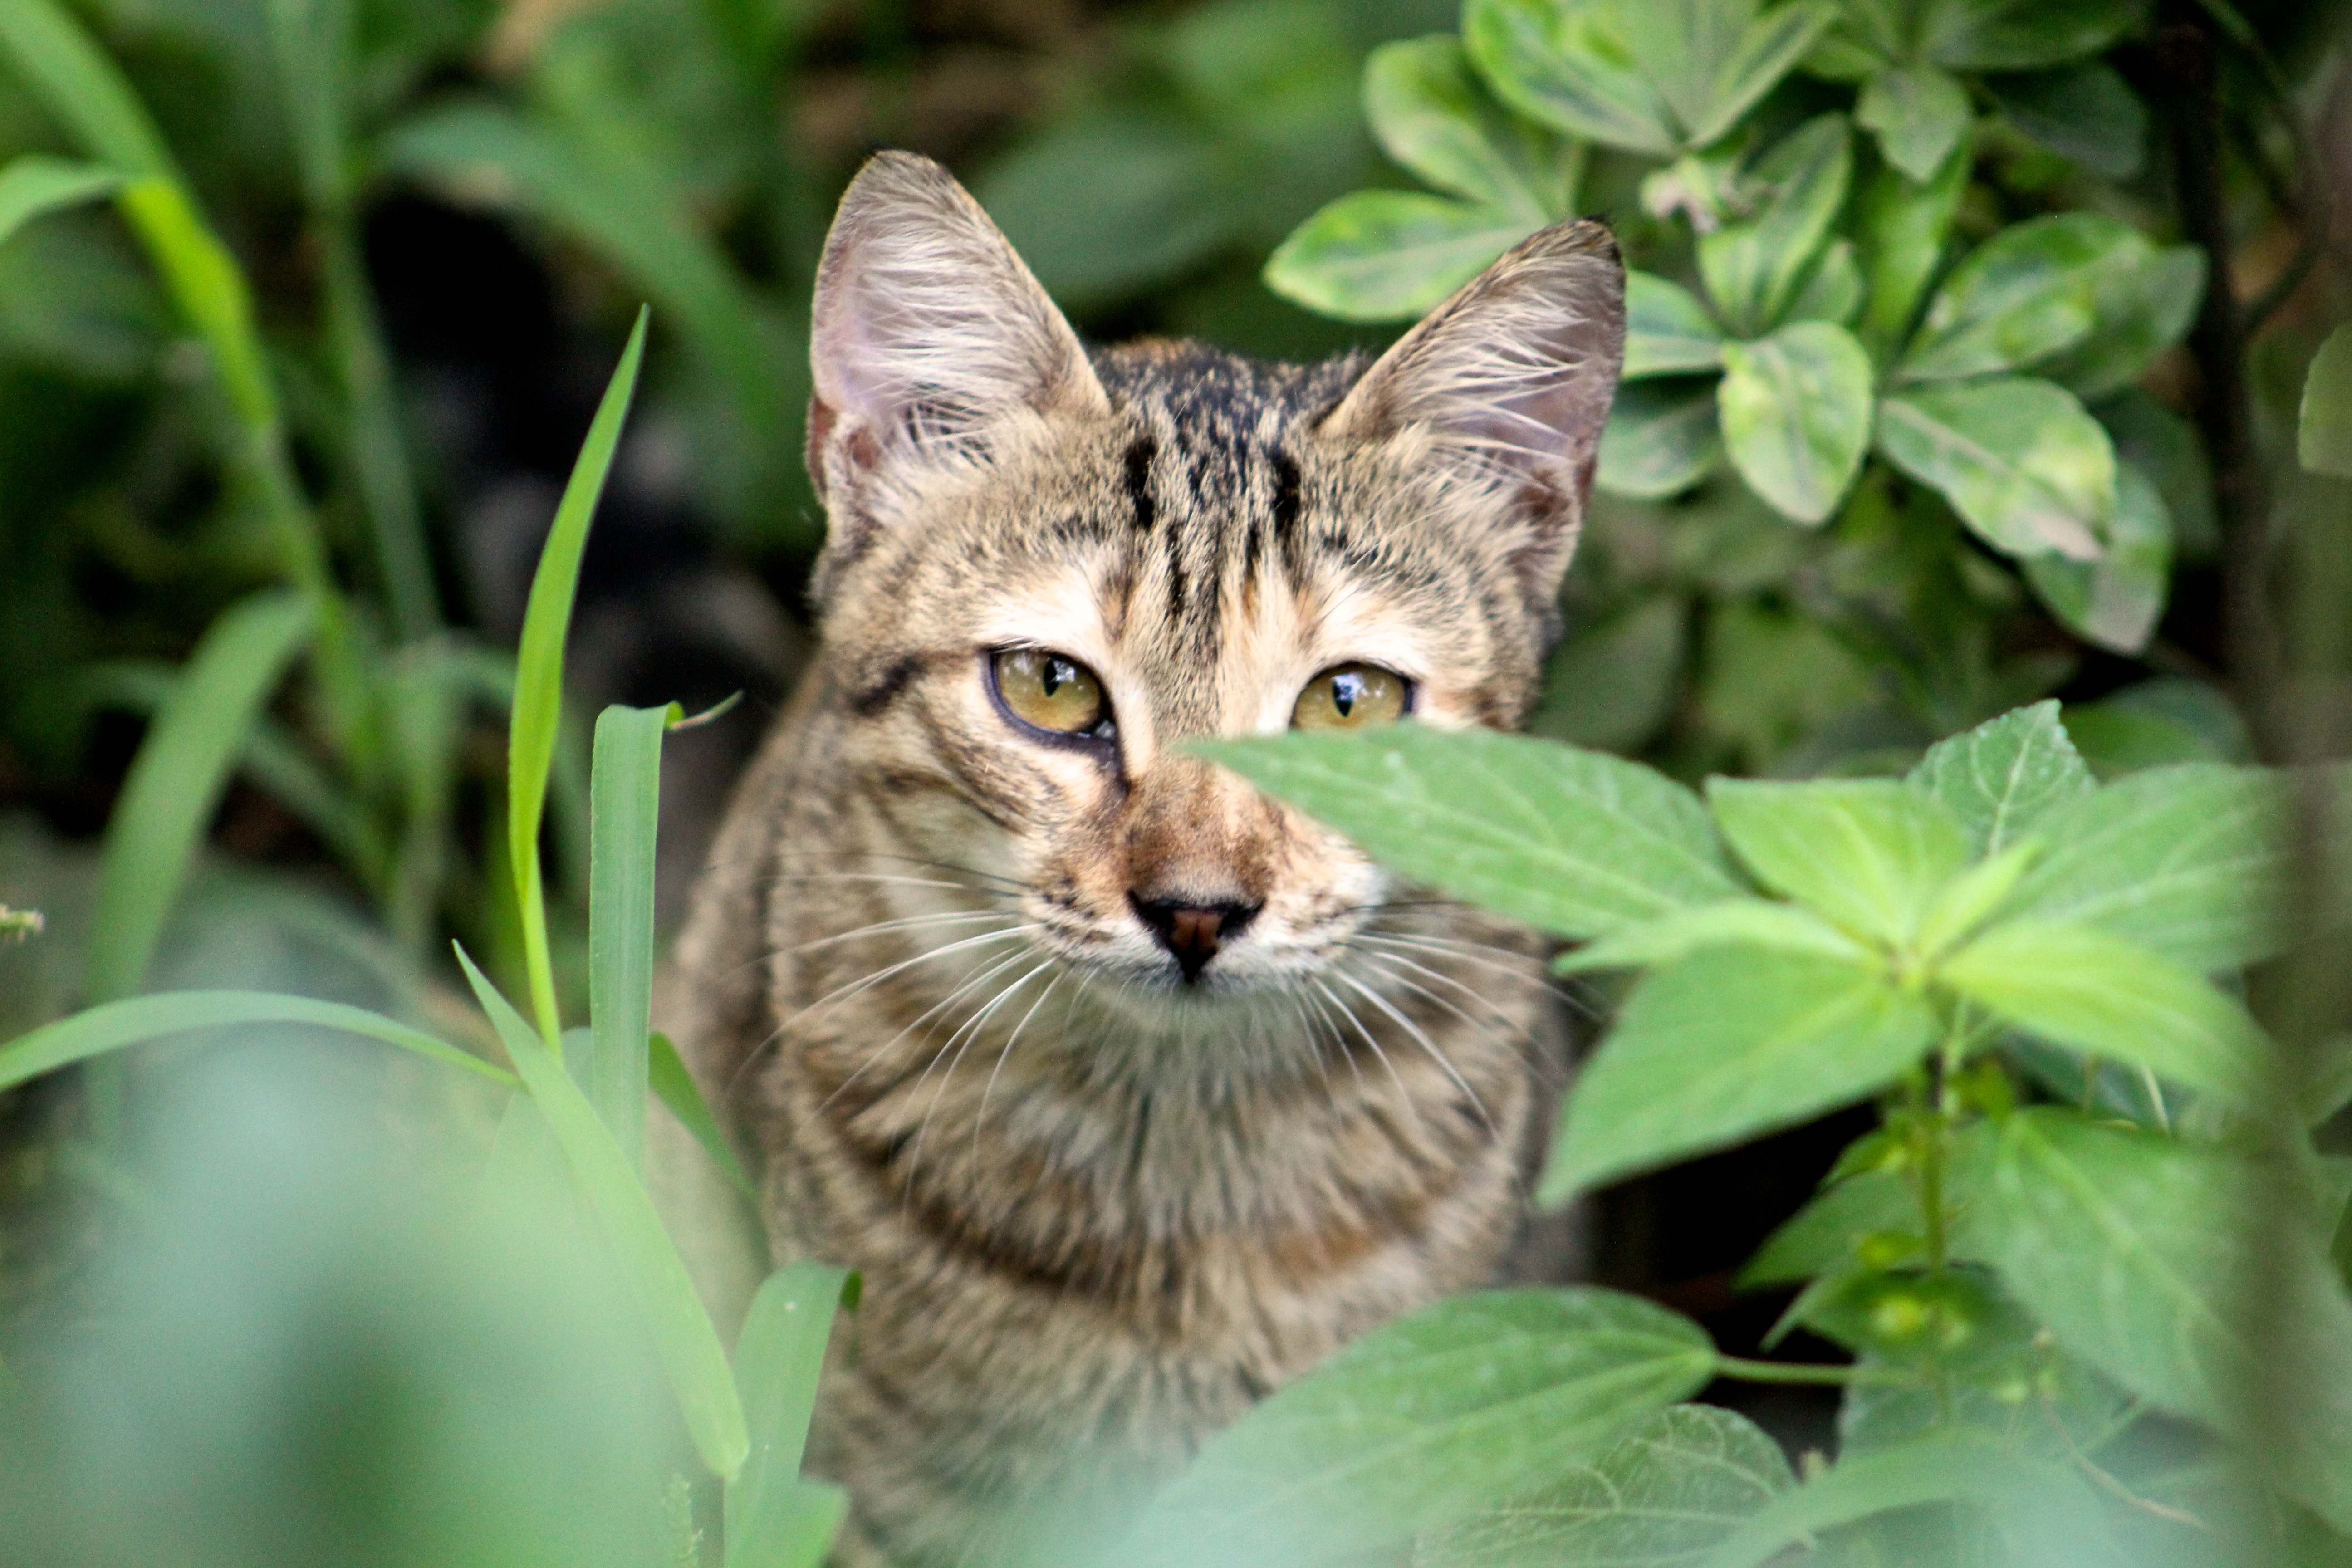
wildlife, kitten, cat, mammal, fauna, whiskers, vertebrate, bengal, wild cat, small to medium sized cats, cat like mammal, pixie bob, rusty spotted cat